Patricia Gallerneau

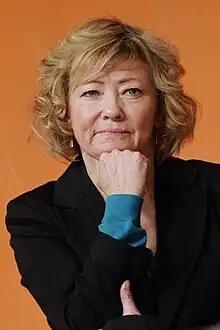
Patricia Gallerneau at the MoDem launch rally of the 2010 French regional elections campaign in Paris.

In the municipal elections of 1995, Patricia Gallerneau is elected on the list led by the socialist Jacques Lambert in Pornichet. On 7 October 1999, she resigned from the municipal council, "not [wishing] to endorse the decisions of a few".